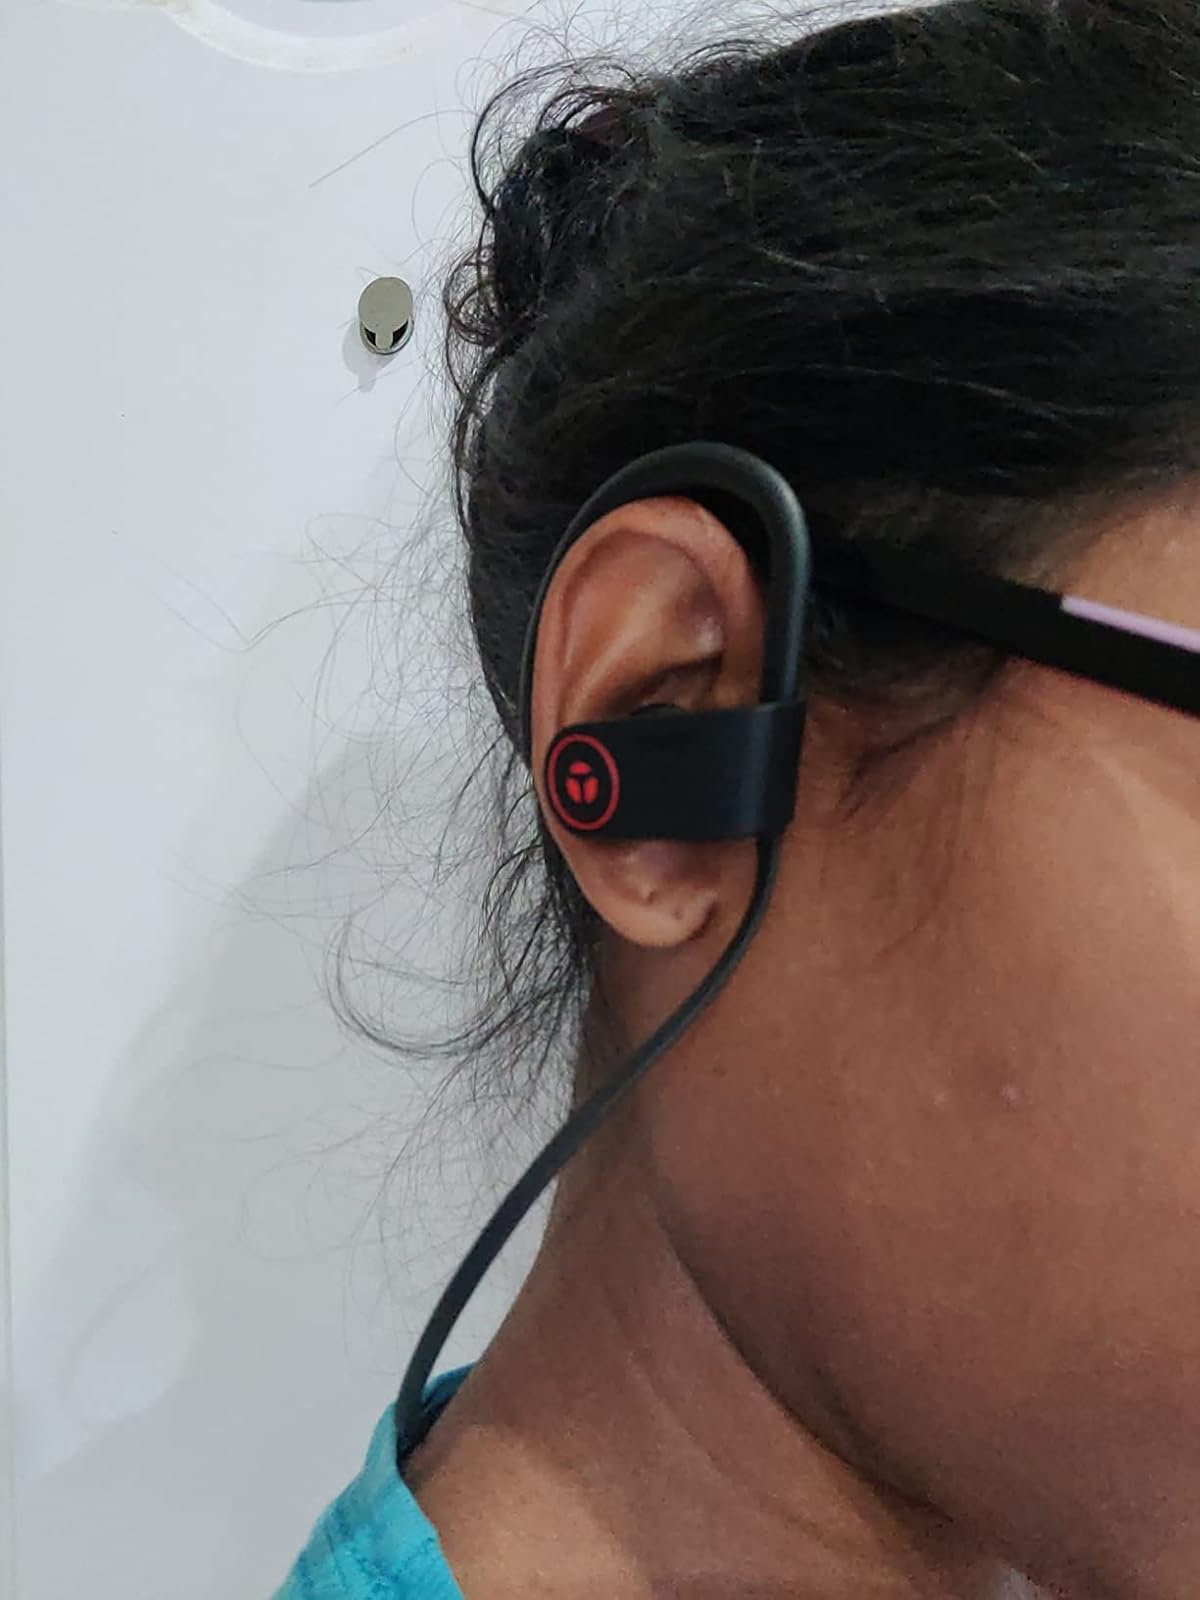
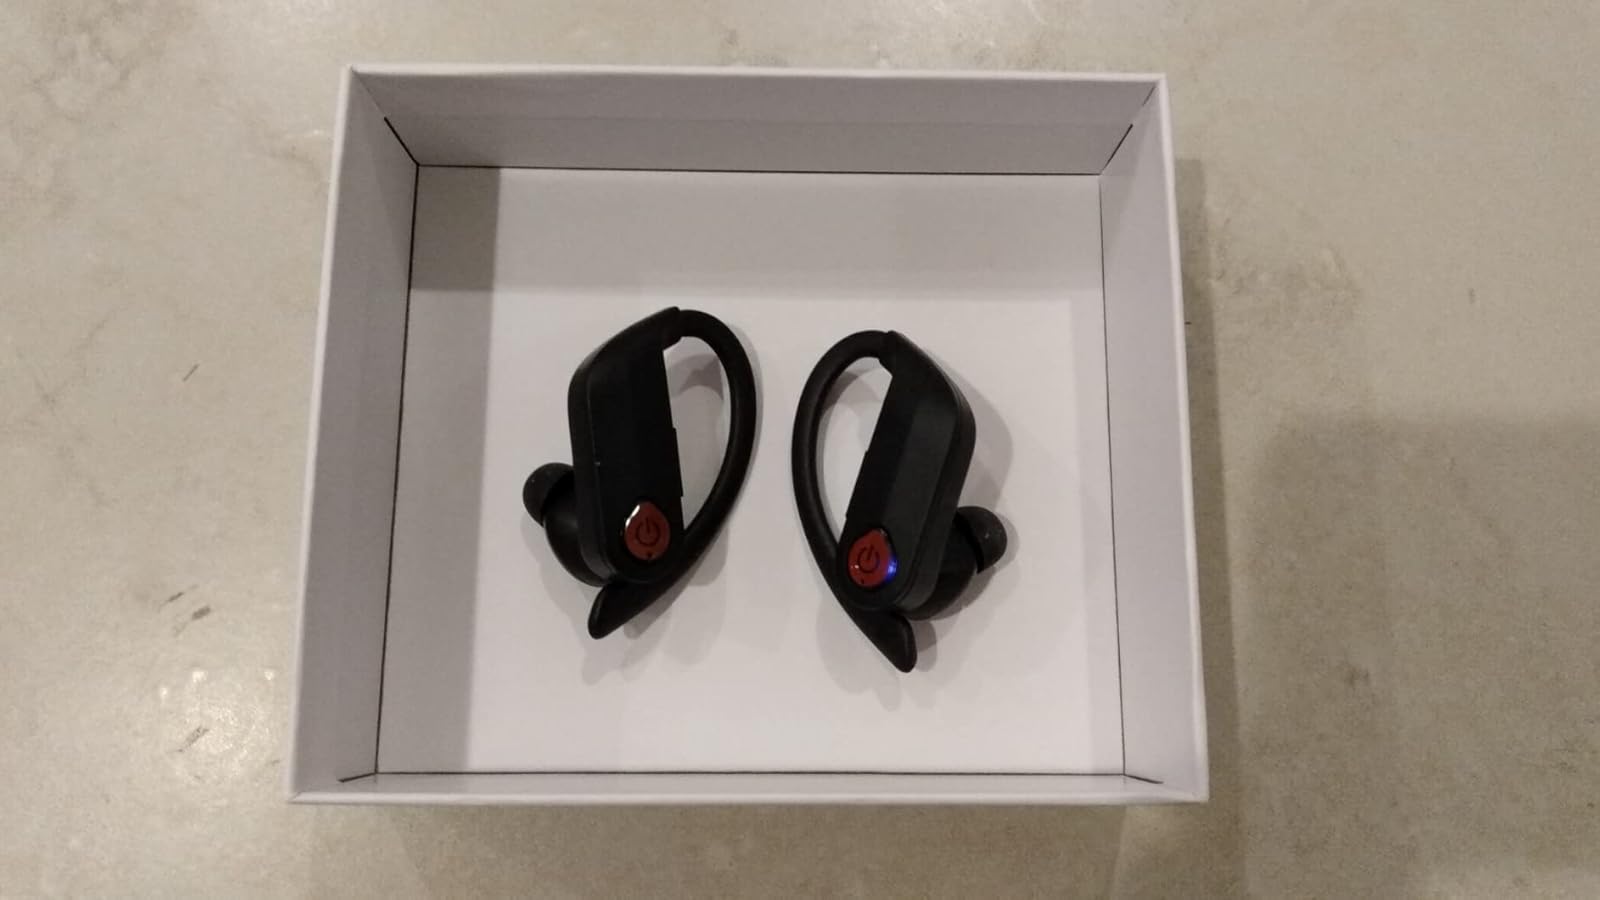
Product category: earbuds
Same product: no